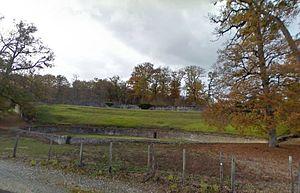
Antique amphitheatre rural de Chenevières jouxtant le site thermal de Craon, Montbouy.
Le site gallo-romain de Montbouy est un site archéologique français situé à Montbouy dans le département du Loiret et la région Centre-Val de Loire.
Montbouy est une commune française, située dans le département du Loiret en région Centre-Val de Loire.